Portman Road

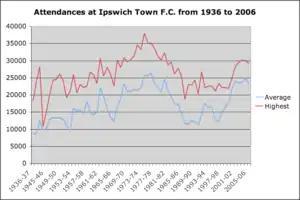
Average and highest attendances at the ground since Ipswich Town turned professional

The Sir Bobby Robson Stand was completely rebuilt in 2001 following Portman Road's redevelopment and has a capacity of around 7,500. It is a two-tier cantilever stand which is divided into an adults-only lower tier "...traditionally for the 'hard core' Town fan..." and a mixed upper tier. It was previously known as simply the North Stand but was renamed to its current name in 2009 following the death of former manager Bobby Robson.